Ralph Roeder

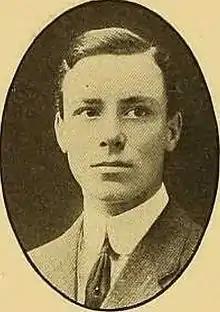
Ralph Edmund LeClercq Roeder

Ralph Edmund LeClercq Roeder was born in New York City, a son of German immigrant George Roeder and Ida Carolina LeClercq of Charleston, South Carolina. His maternal grandmother was the American composer Marie Regina Siegling LeClercq. He was educated at Harvard University and at Columbia University. In the 1920s he was Rome correspondent for the Chicago Daily News. He contributed articles to "The Arts" and to "Theater Arts Monthly" and had a brief career as an actor on Broadway, playing among other roles, Orestes in Sophocles's "Electra". On December 3, 1929, he married Russian Empire born Fania Esiah Mindell of New York, a theater set and costume designer, artist, and feminist who, together with Margaret Sanger and her sister Ethel Byrne, had been a co-defendant in the Brownsville Clinic Trials of 1917.